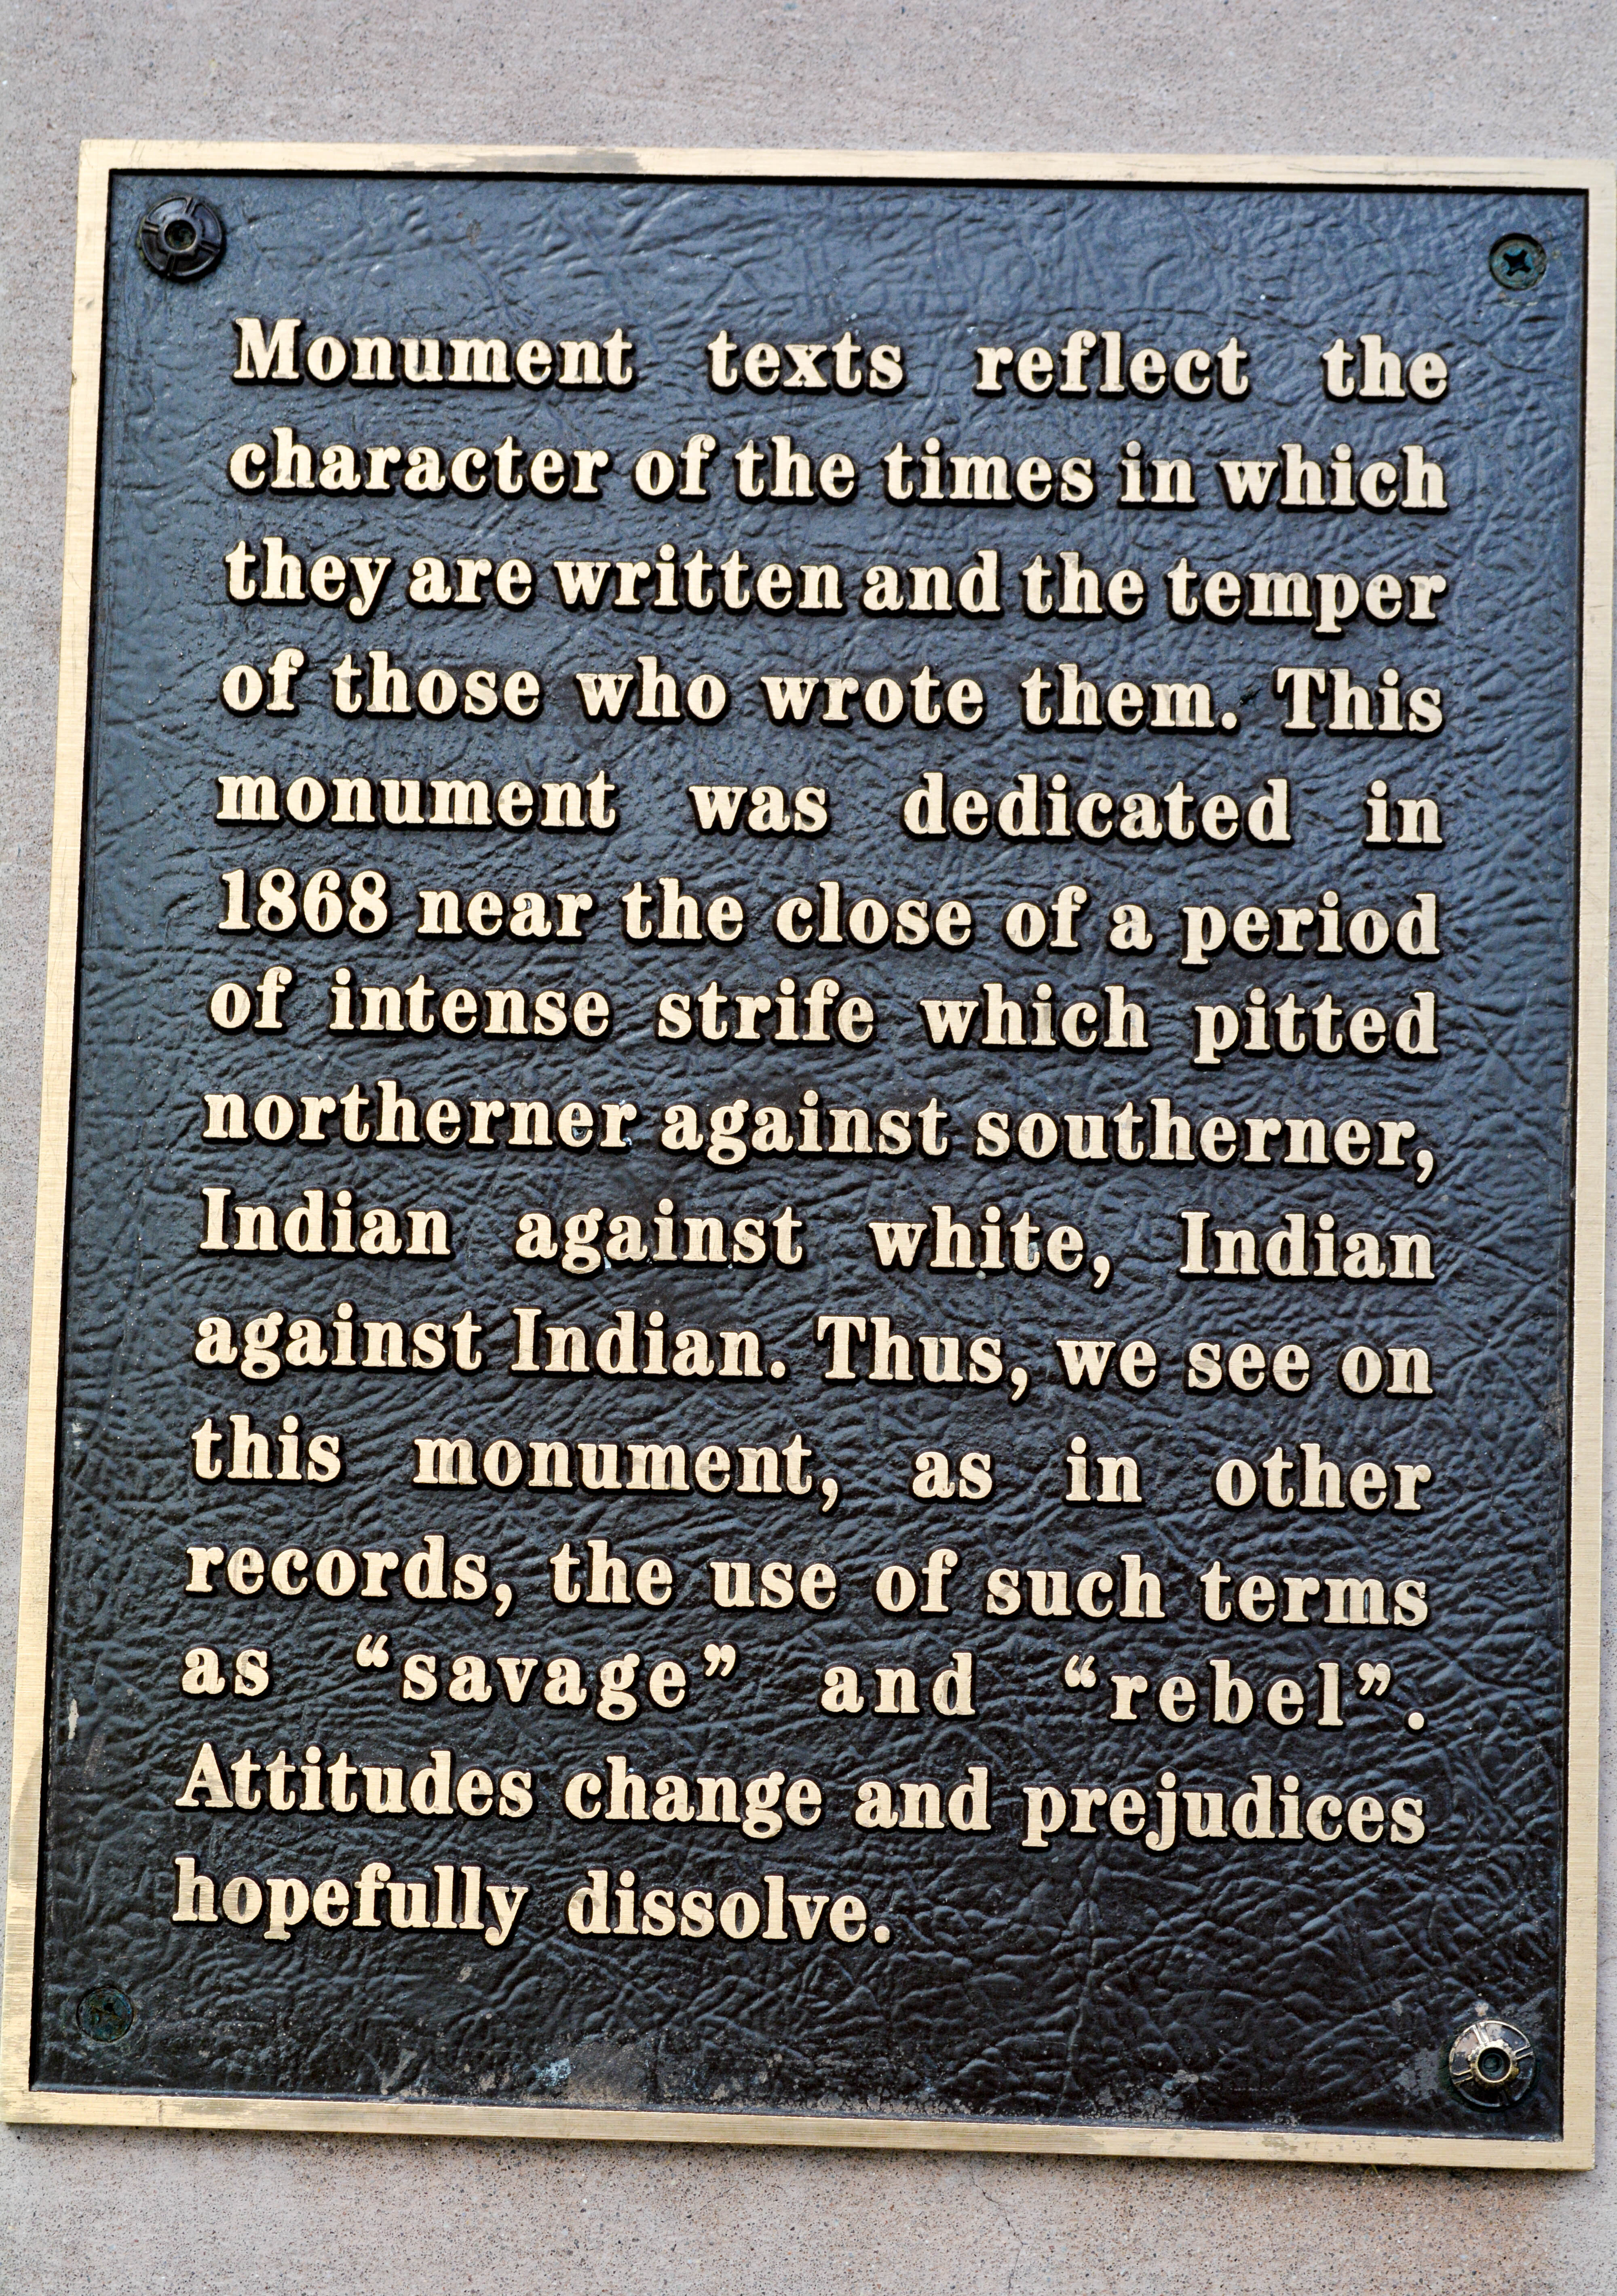
font, memorial, text, commemorative plaque